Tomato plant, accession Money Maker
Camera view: horizontal (90 deg, fisheye); turntable rotation: 90 degrees
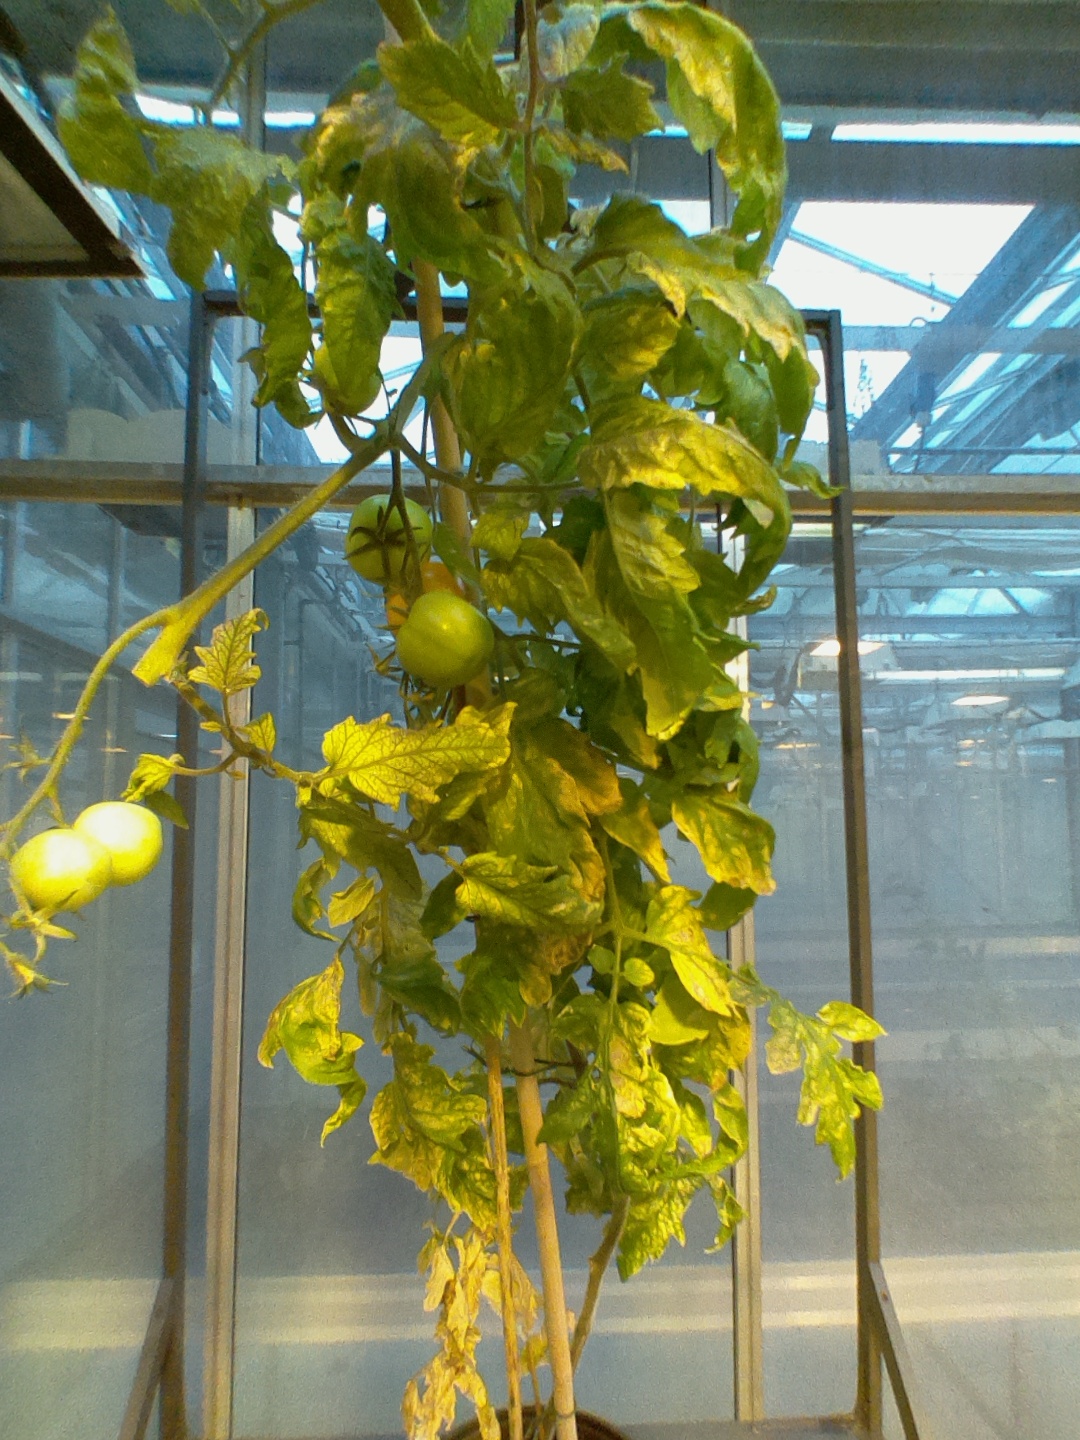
BBCH growth stage 81: 10%-20% of fruits show typical fully ripe color